Right of revolution

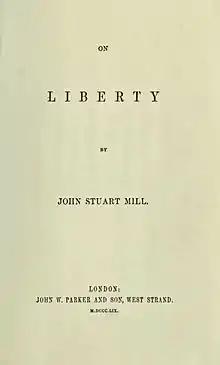

Not all Enlightenment thinkers supported the rebellion principle. Immanuel Kant would have strongly disagreed with Locke and Rousseau as regards the notion of there being any general principle of a right to revolution. He believed that "if the ruler or regent, as the organ of the supreme power, proceeds in violation of the laws, as in imposing taxes, recruiting soldiers, and so on, contrary to the law of equality in the distribution of the political burdens, the subject may oppose "complaints" and "objections" ("gravamina") to this injustice, but not active resistance." He reaffirms this repeatedly in "The Metaphysics of Morals", stating that "there is no right of sedition, and still less of revolution", the reason being that "it is only by submission to the universal legislative will, that a condition of law and order is possible." Moreover, Kant believed that any "forcible compulsion of [the dethronement of a monarch], on the part of the people, cannot be justified under the pretext of a "right of necessity" ("casus necessitatis")".